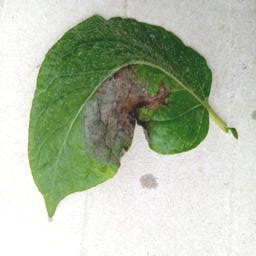
Etiqueta: Late Blight